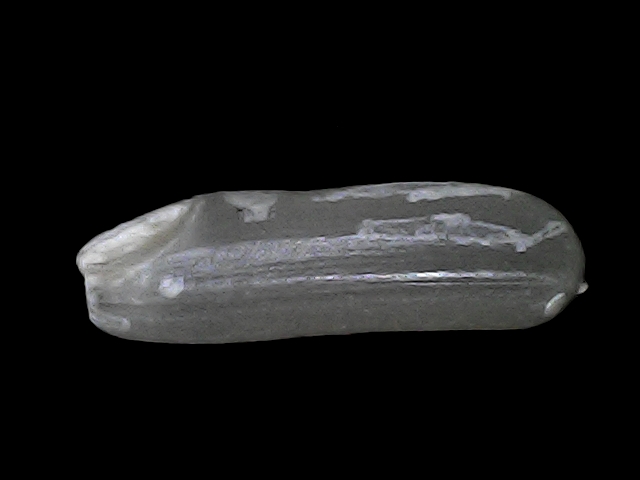
Rice variety: BRRI102